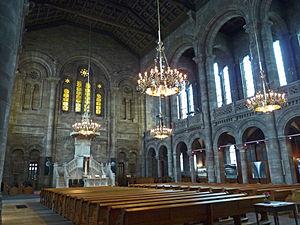
Eglise du Temple Neuf (Strasbourg)